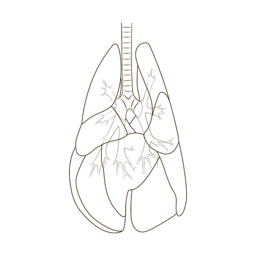
lungs of the dog medical veterinary vector illustration vector